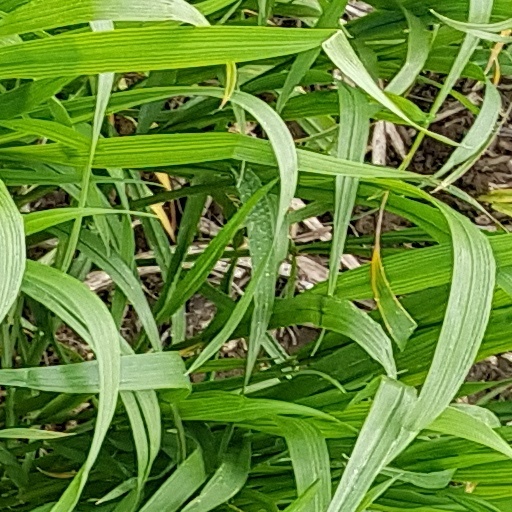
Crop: wheat